Sheep wars

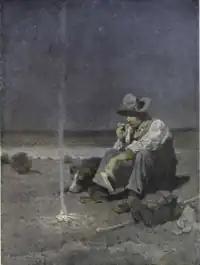

The sheep wars in Wyoming and Colorado were exceptionally violent and lasted until well after the turn of the century. Like in Texas and Arizona, the cattlemen of Colorado were unwilling to share their pastures with the sheepherders, who were crossing into the state from southern Wyoming. In Wyoming alone there were about twenty-four attacks and at least six deaths between 1879 and 1909, though other accounts say that over sixteen people were killed. The most well known of the conflicts was the Routt County Sheep War, in which the cattlemen of Routt County, Colorado attempted to keep the Wyoming sheepherders from entering their grazing ranges. On May 23, 1895, the newspaper "Cheyenne Leader" reported that four days previously "riders were sent out to scour the country and warn the settlers that sheepmen now holding their flocks on Snake River at the Wyoming line [border], were contemplating an invasion of the Bear River cattle ranges. The effect was electrical, and by noon today fully 350 cattlemen and feeders were assembled to decide upon positive action to keep the sheep back..." Shortly after that, the cattlemen adopted a series of resolutions that established deadlines and effectively banned all sheepherders from entering northwestern Colorado. However, the newspaper "Cheyenne Leader" reported that the sheepherders would most likely disregard the ban and enter the state anyway. To enforce the resolutions, the newspaper said, the "stock feeders and cowboys [cattlemen], with a force of eight hundred to a thousand are holding themselves in readiness forcibly to resist any advance made south of Hahn’s Peak (near Pearl Lake),by the sheep owners... A war is imminent and unless the more conservative heads prevail, the rifle will figure a conspicuous part in a Routt County sheep war. The sheep that are causing the trouble are some sixty thousand head belonging to J. G. and G.W. Edwards and others in Wyoming."